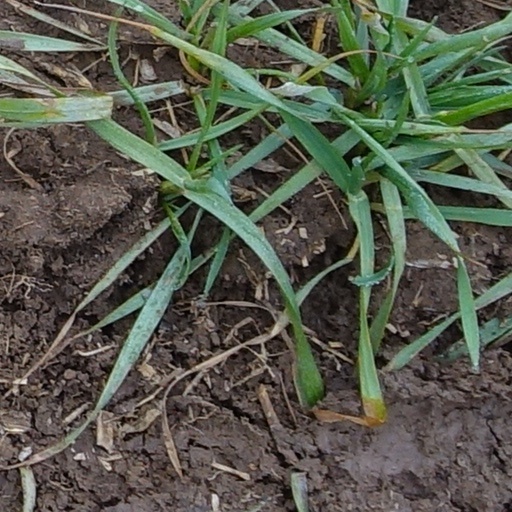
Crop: wheat